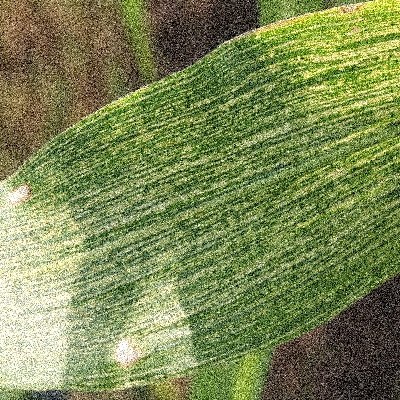
Label: Corn_(Maize)___Maize_Streak_Virus